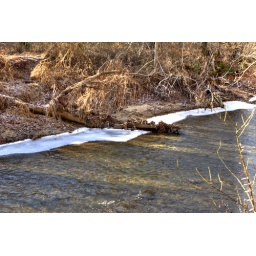
The water in the river is so clear and beautiful I just want to swim in it.